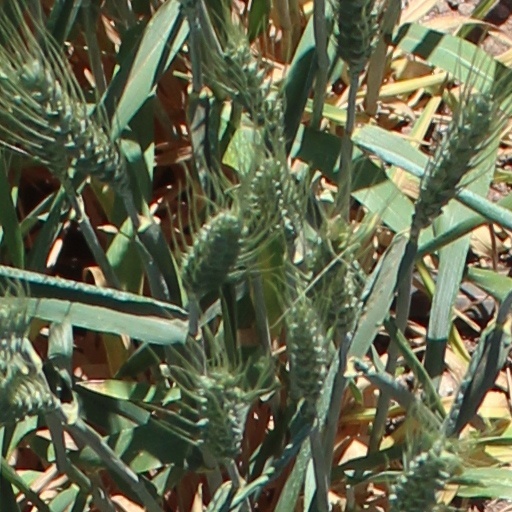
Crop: wheat